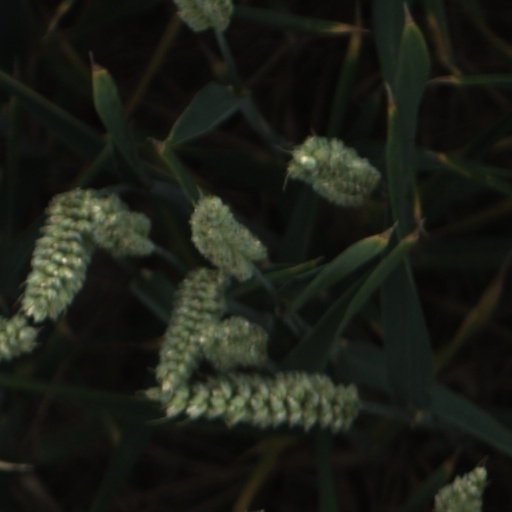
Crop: wheat